Weymouth Landing/East Braintree station

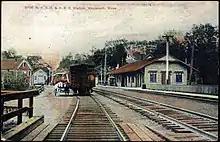
Weymouth station in the early 20th century

The South Shore Railroad opened between Braintree and Cohasset on January 1, 1849. Weymouth was among the original stations on the line. The South Shore Railroad was acquired by the Old Colony Railroad in 1877; the Old Colony was in turn acquired by the New York, New Haven and Hartford Railroad in 1893.